History of the Eastern Orthodox Church

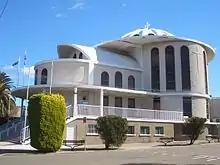
All Saints Belmore, New South Wales, Australia

The Eastern Catholic Churches make up 2% of the membership of the Roman Catholic Church and less than 10% of all Eastern Christians. Most Eastern Catholic churches have counterparts in other Eastern churches, whether Assyrian or Oriental Orthodox, from whom they are separated by a number of theological differences, or the Eastern Orthodox churches, from whom they are separated primarily by differences in understanding of the role of the Bishop of Rome within the College of Bishops.